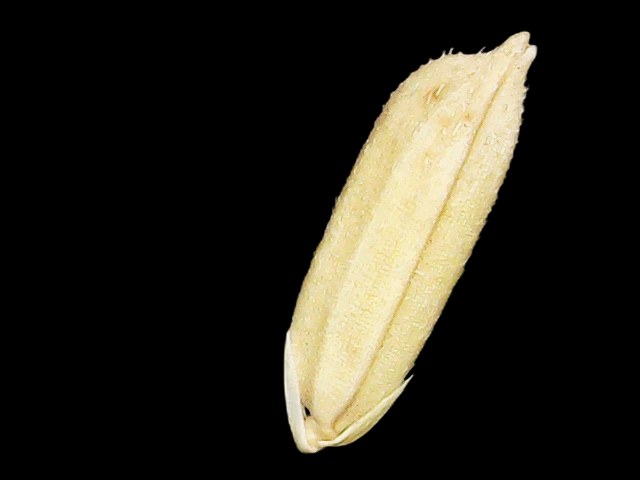
Rice variety: Bd30